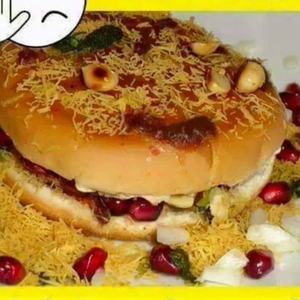
Dish: dabeli